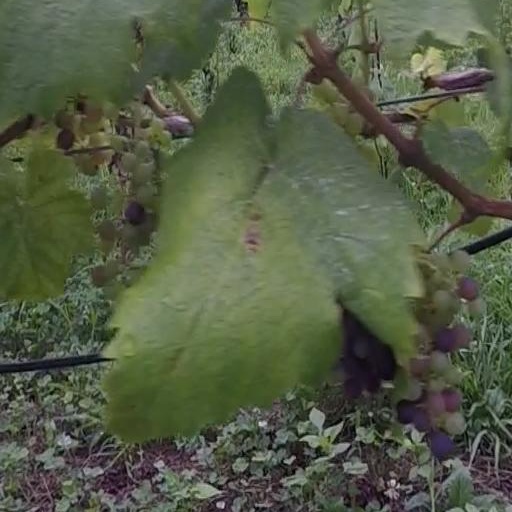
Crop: grape